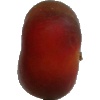
Label: Nectarine Flat 1